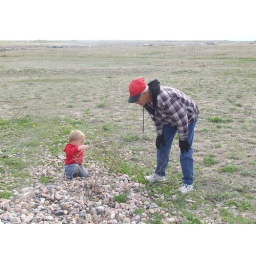
There was a pile of rocks out in the field and they were looking for the pretty and interesting ones.